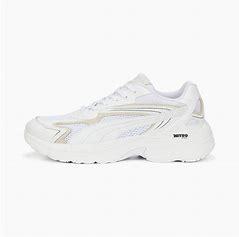
Brand: Puma
Model: Teveris Nitro